Beth Karas

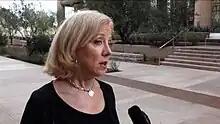
Karas 2015

Beth Karas (born January 29, 1957) is an American attorney and television commentator who worked as a Senior Reporter with "truTV", providing commentary on a number of high-profile cases, including the rape trial of Kobe Bryant, the Martha Stewart trial, and the murder trials of Robert Blake, Scott Peterson, and Jodi Arias.